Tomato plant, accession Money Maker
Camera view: bottom (45 deg); turntable rotation: 90 degrees
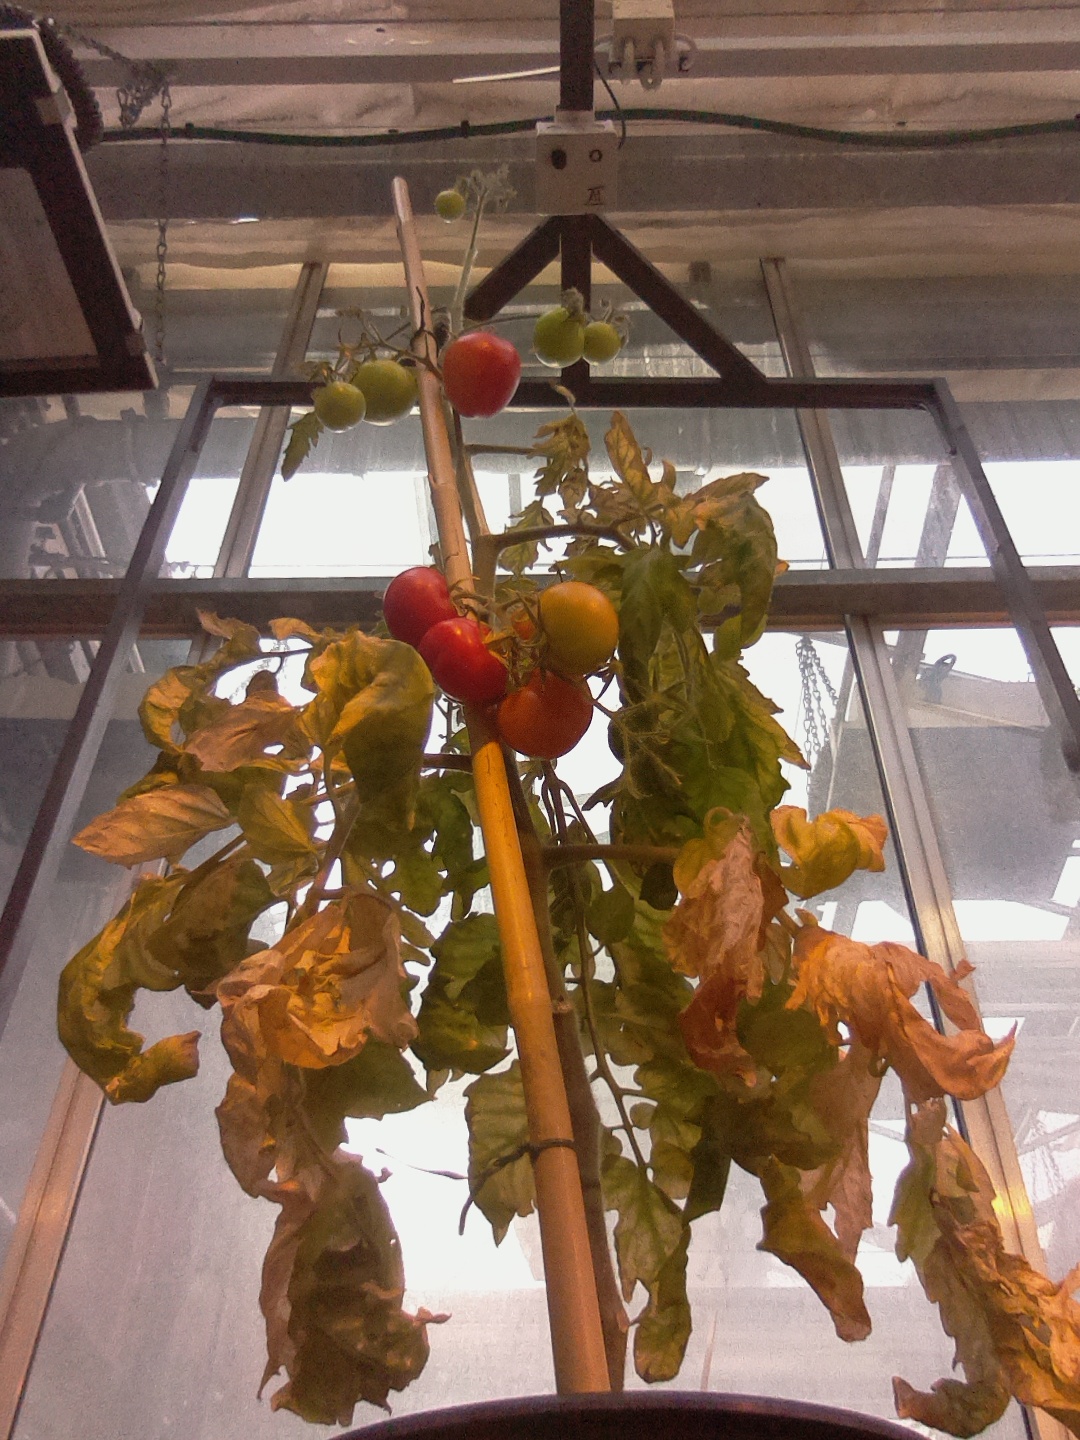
BBCH growth stage 85: 50%-60% of fruits show typical fully ripe color